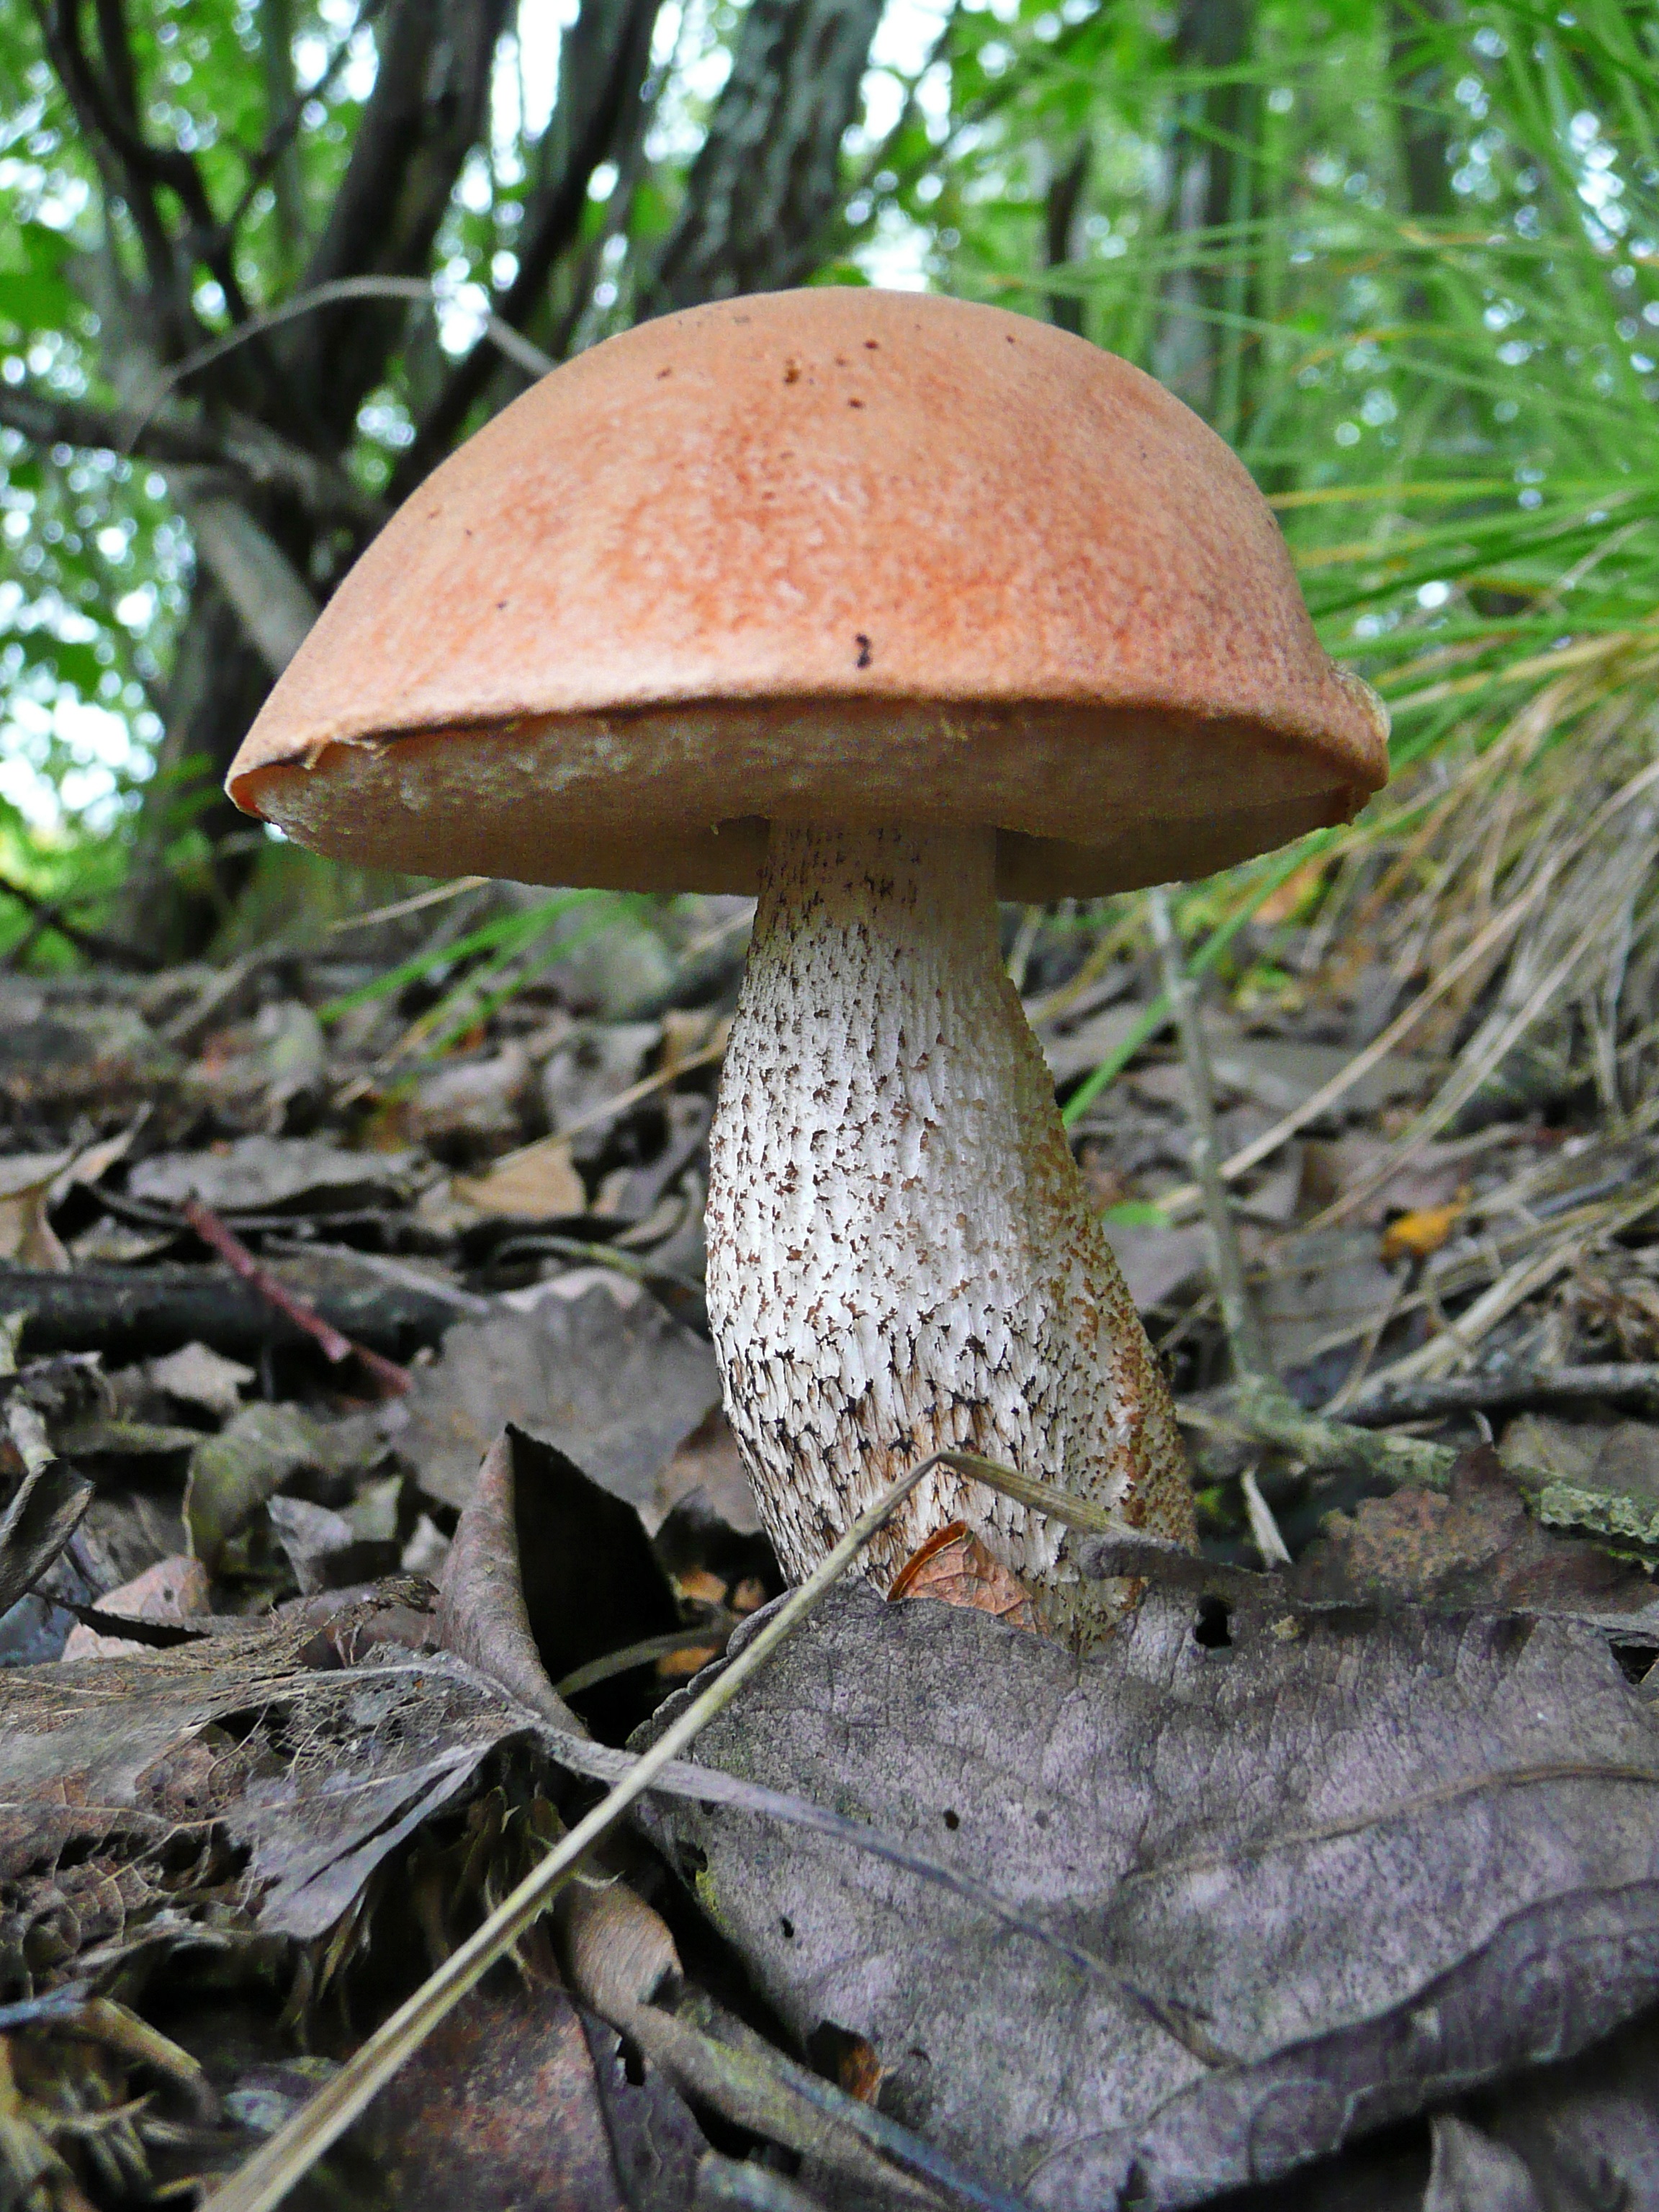
nature, forest, botany, mushroom, fauna, fungus, woodland, agaric, bolete, agaricus, matsutake, white mushroom, rough boletus, oyster mushroom, edible mushroom, mycelium, medicinal mushroom, agaricomycetes, agaricaceae, penny bun, podberjozovik